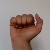
The image shows a hand gesture representing the letter 'A' in Indian Sign Language.